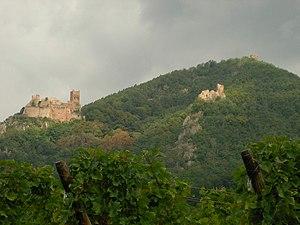
Vue depuis Ribeauvillé des châteaux du Saint-Ulrich (528 m), du Girsberg (528 m) et du Haut-Ribeaupierre (642 m) à Ribeauvillé (Haut-Rhin, France).